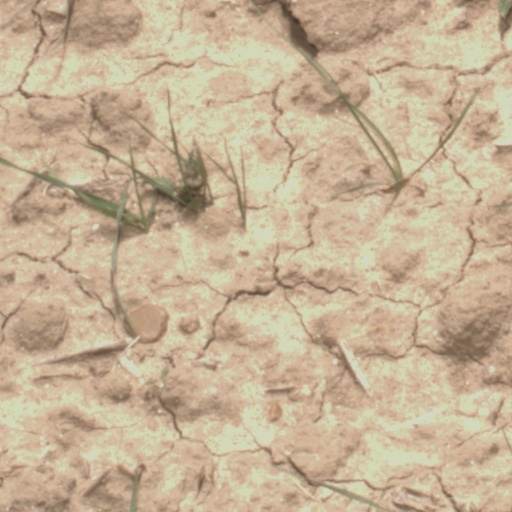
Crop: wheat